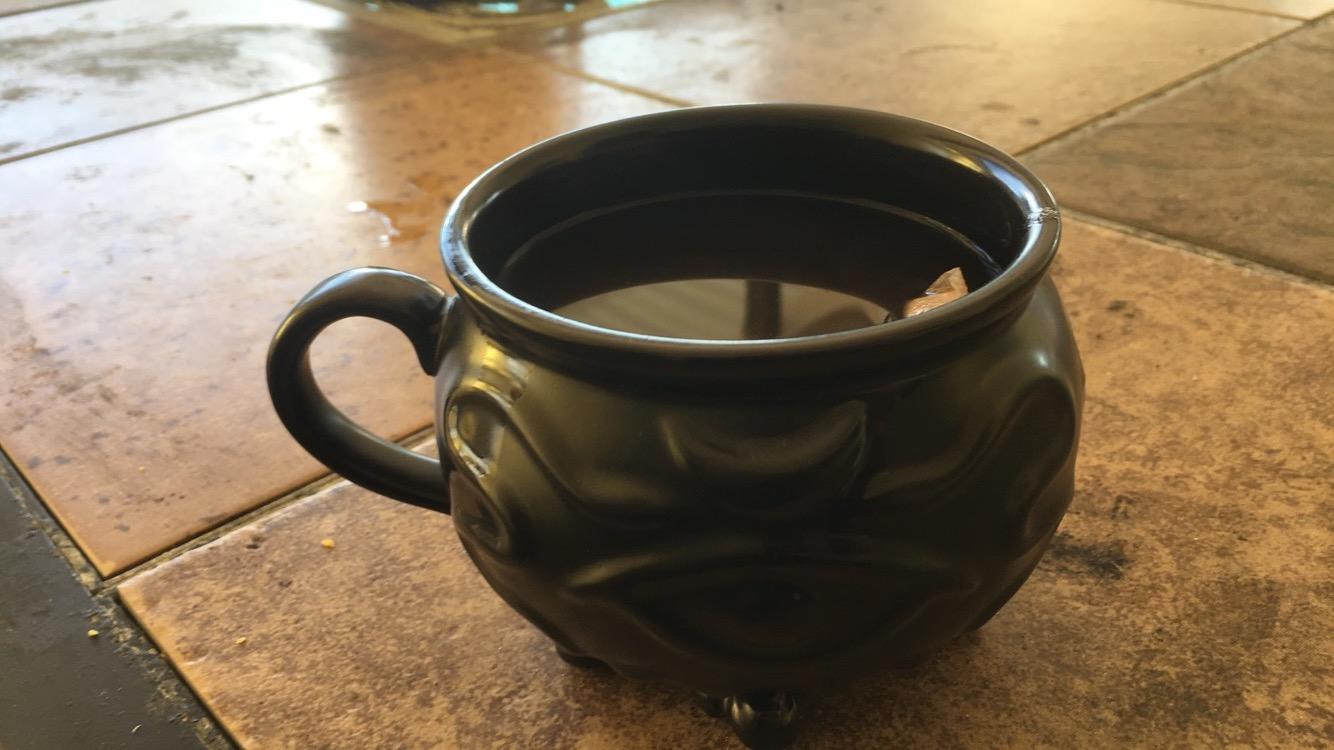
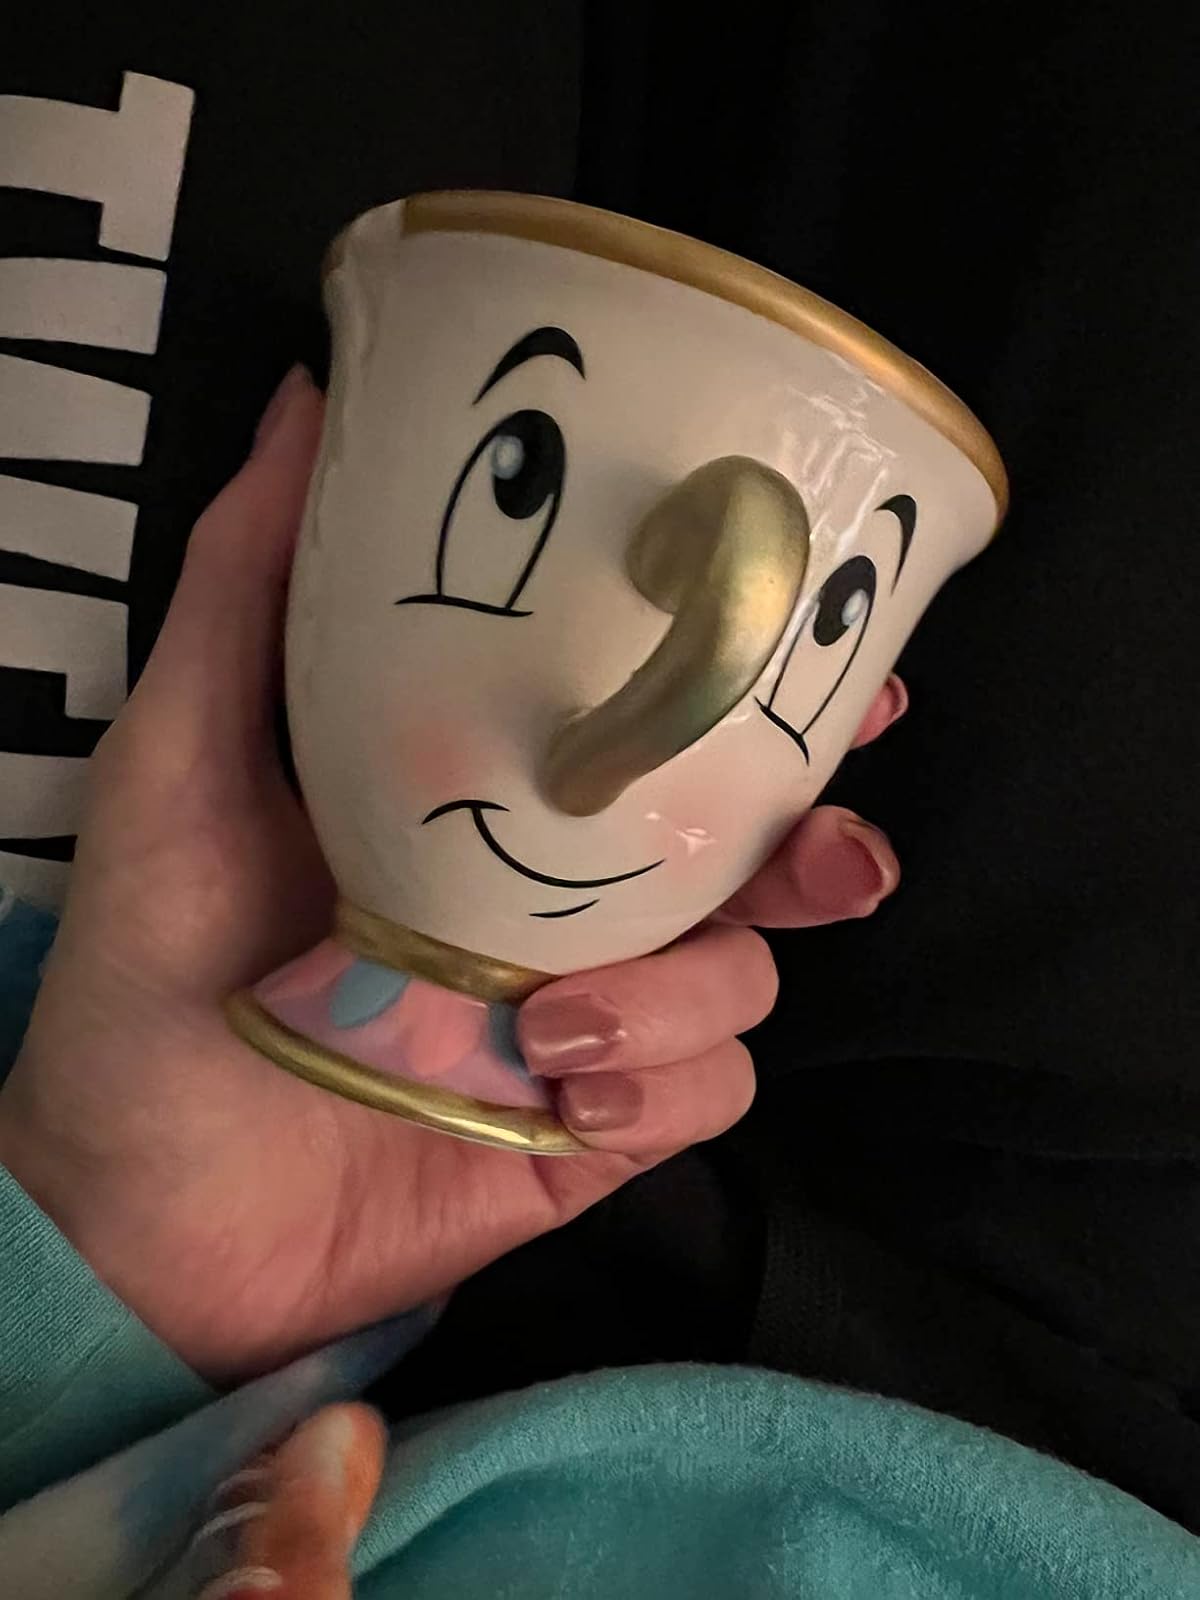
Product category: items_mug
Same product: no